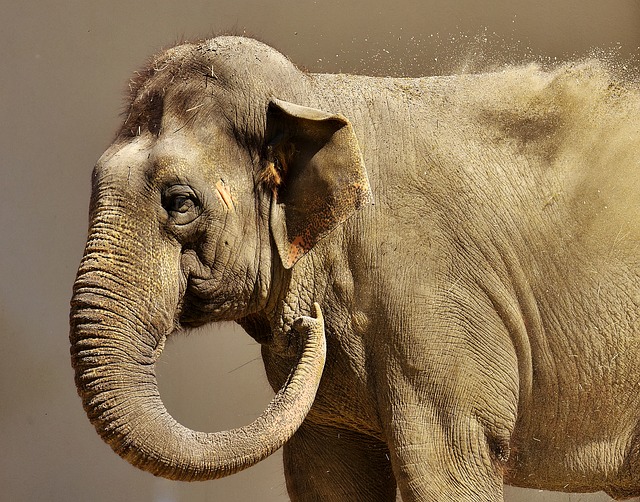
Label: elephant